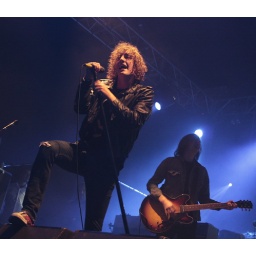
pigeon detective standing in deckshoes.